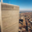
Label: skyscraper